White-winged scoter

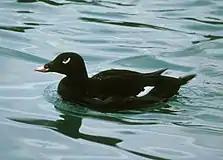
White patches are visible but not conspicuous when wings are folded

There are a number of differing characteristics of the Stejneger's scoter and the white-winged scoter. Males of the white-winged scoter have browner flanks, dark yellow coloration of most of the bill and a less tall bill knob, approaching the velvet scoter. The male Stejneger's scoter has a very tall knob at the base of its mostly orange-yellow bill. Female of both species are very similar and best distinguished by head shape; White-winged Scoters tend to have "two-stepped" profile between the bill and the head, compared to the long "Roman nose" profile of Stejneger's Scoter similar to that of a common eider. Additionally, the feathering along the base of the upper mandible forms a right angle on the White-winged scoter, compared to the acute angle on the Stejneger's Scoter.